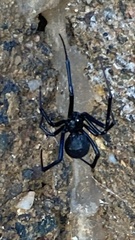
Species: Lactrodectus_hesperus